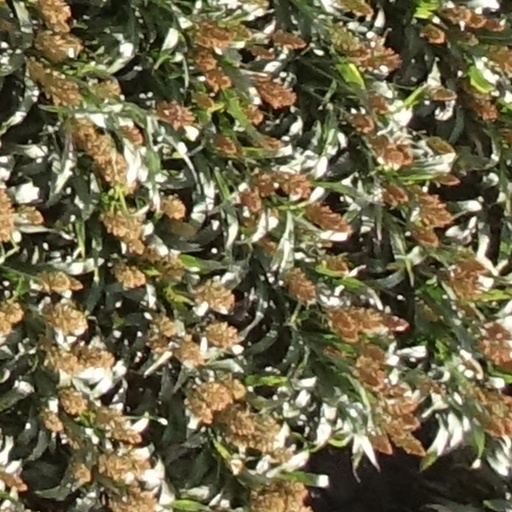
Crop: sorghum